Impressionen unter Wasser

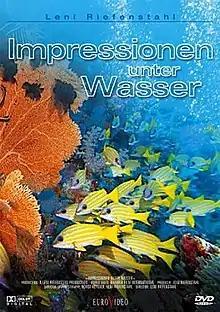

Impressionen unter Wasser ("Underwater Impressions" or "Impressions of the deep") is a documentary film released in 2002. It was directed by Leni Riefenstahl.